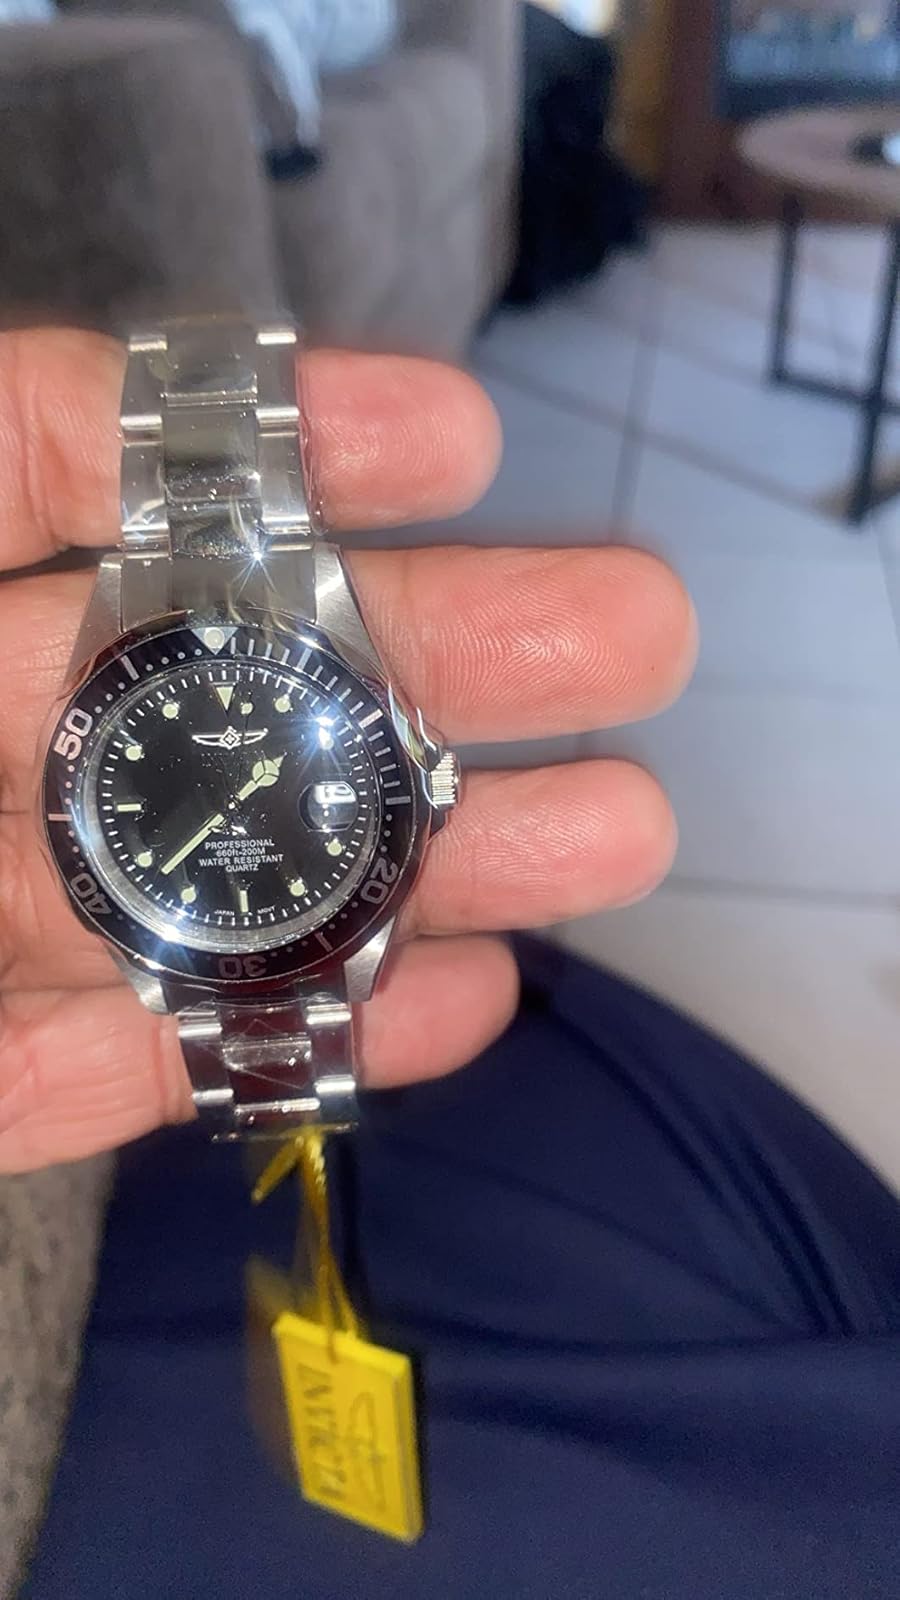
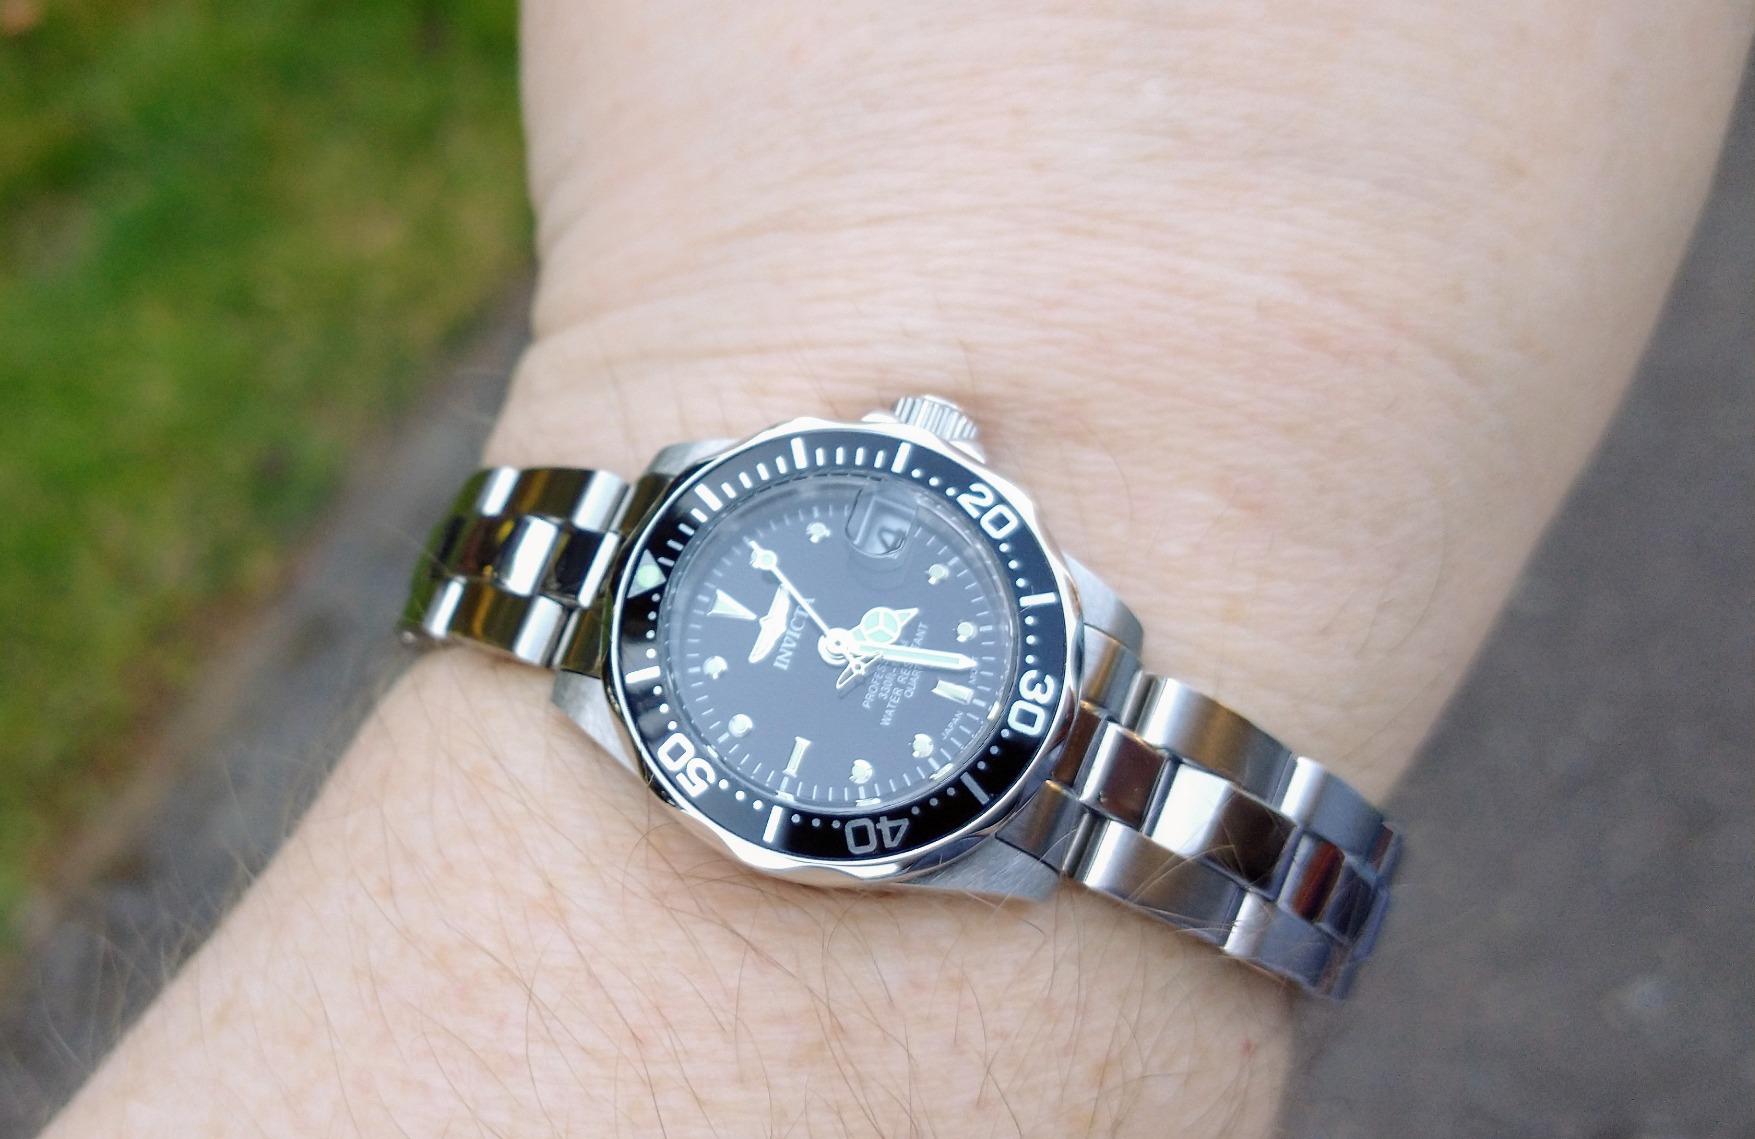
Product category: accessories_watch
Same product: yes